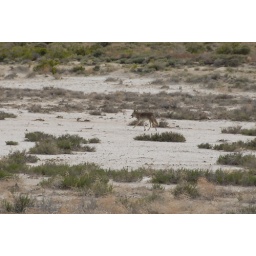
Coyote running in a field along the side of the road